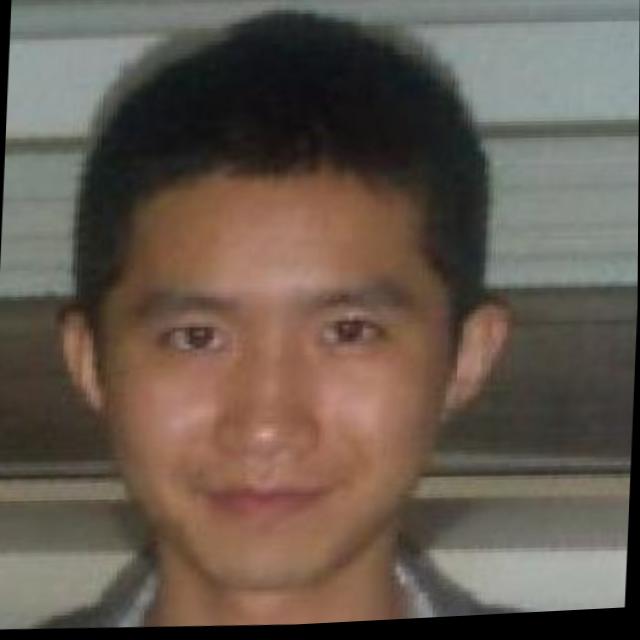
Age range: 21-44